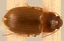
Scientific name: Amara quenseli
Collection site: Onaqui NEON (ONAQ), plot ONAQ_016